Armenian National Students Association

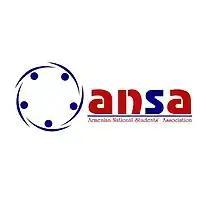
Armenian National Students Association logo

The Armenian National Students Association (ANSA) is a non-governmental umbrella organization based in Yerevan, Armenia.